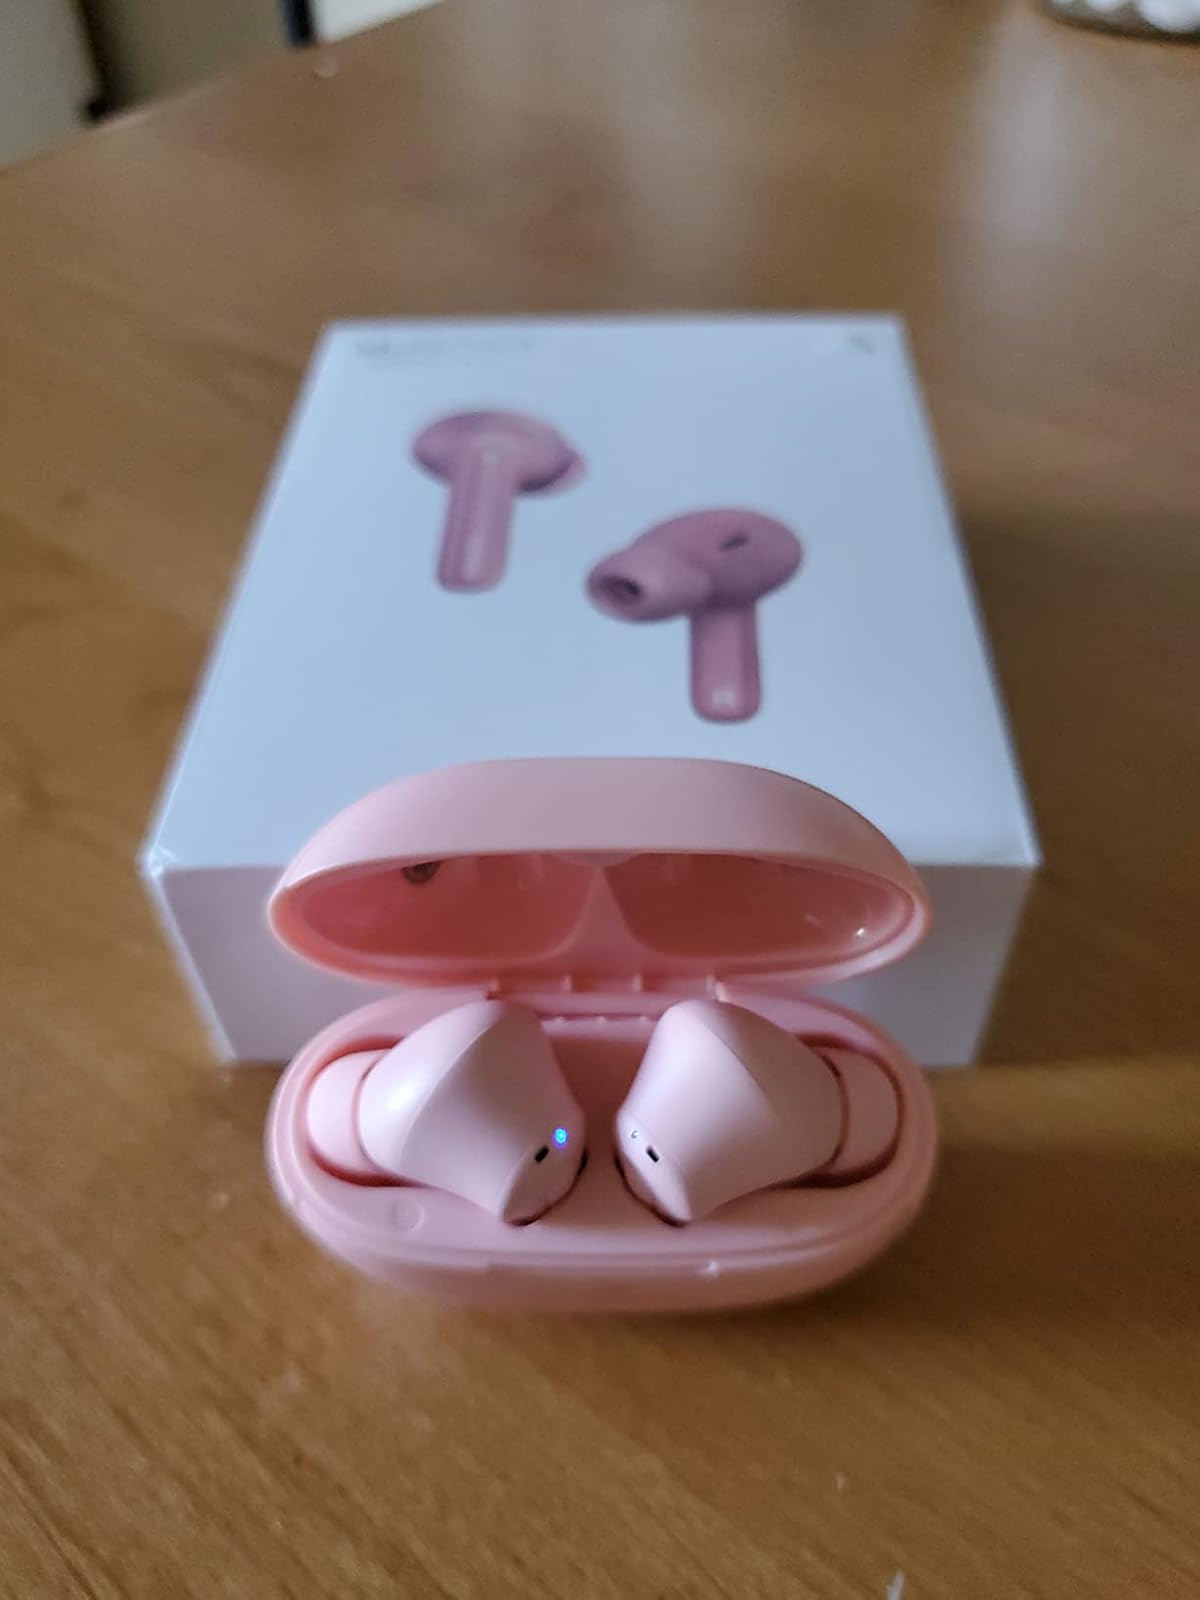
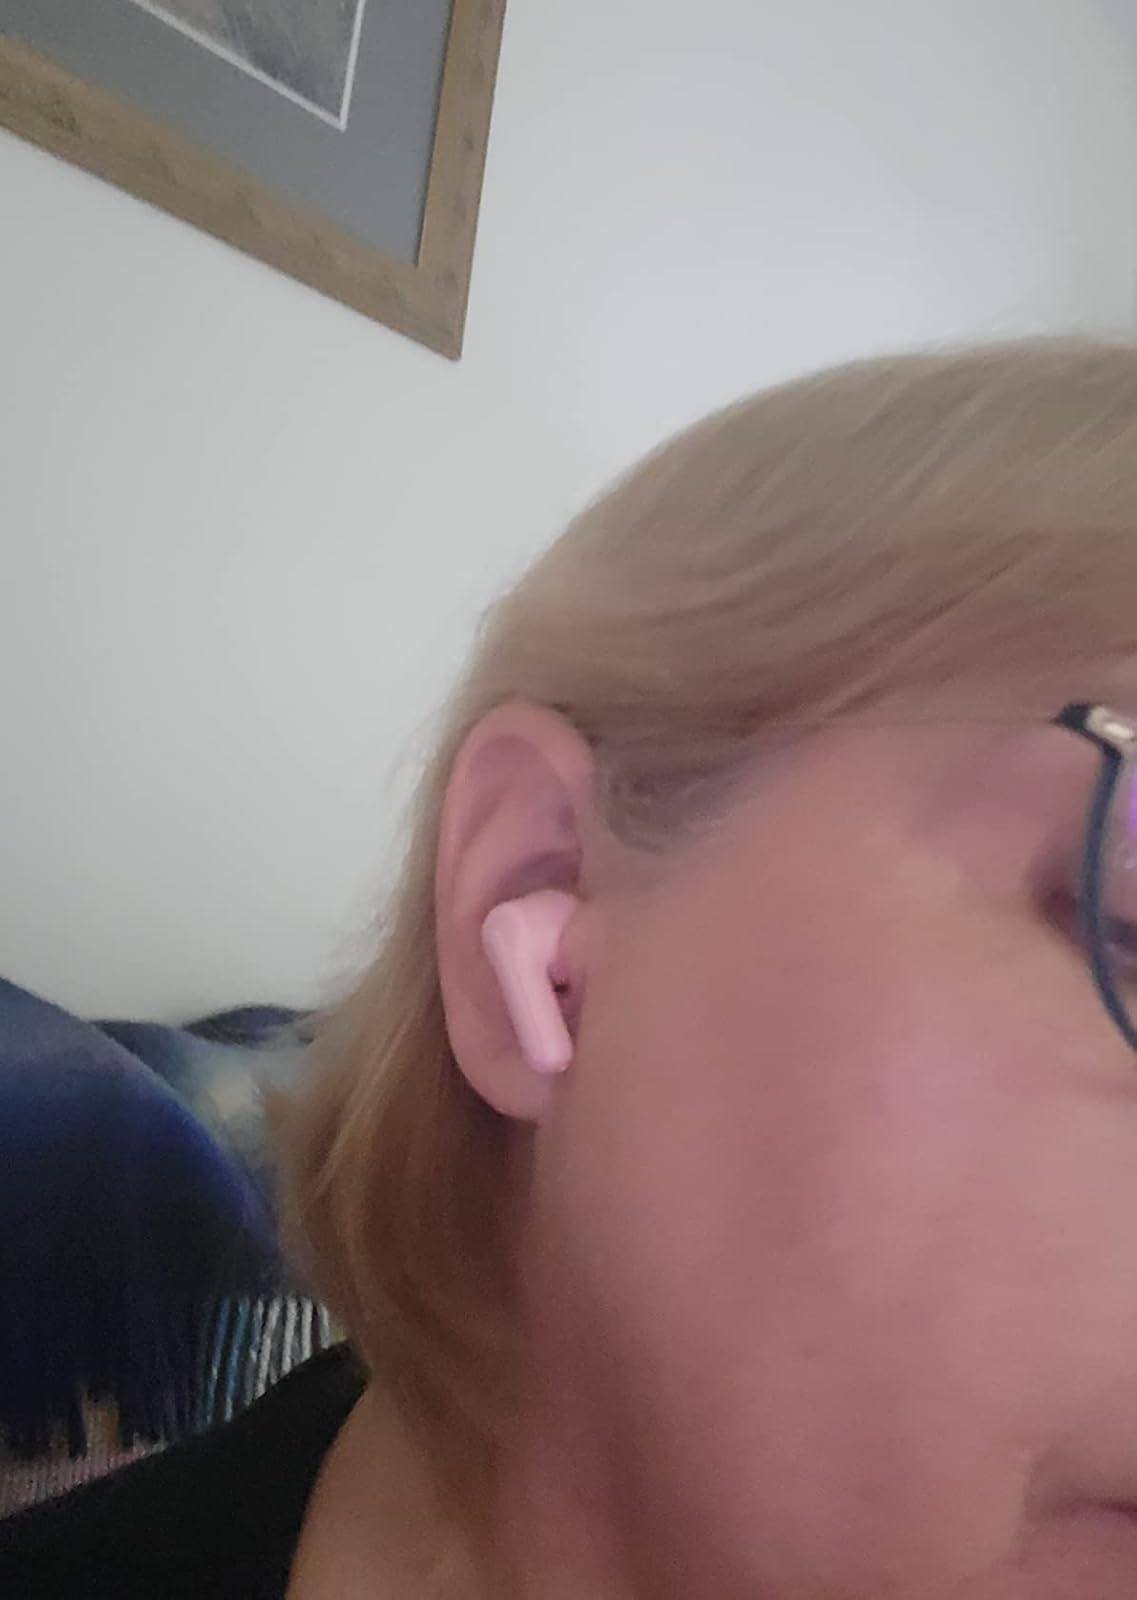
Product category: earbuds
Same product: yes